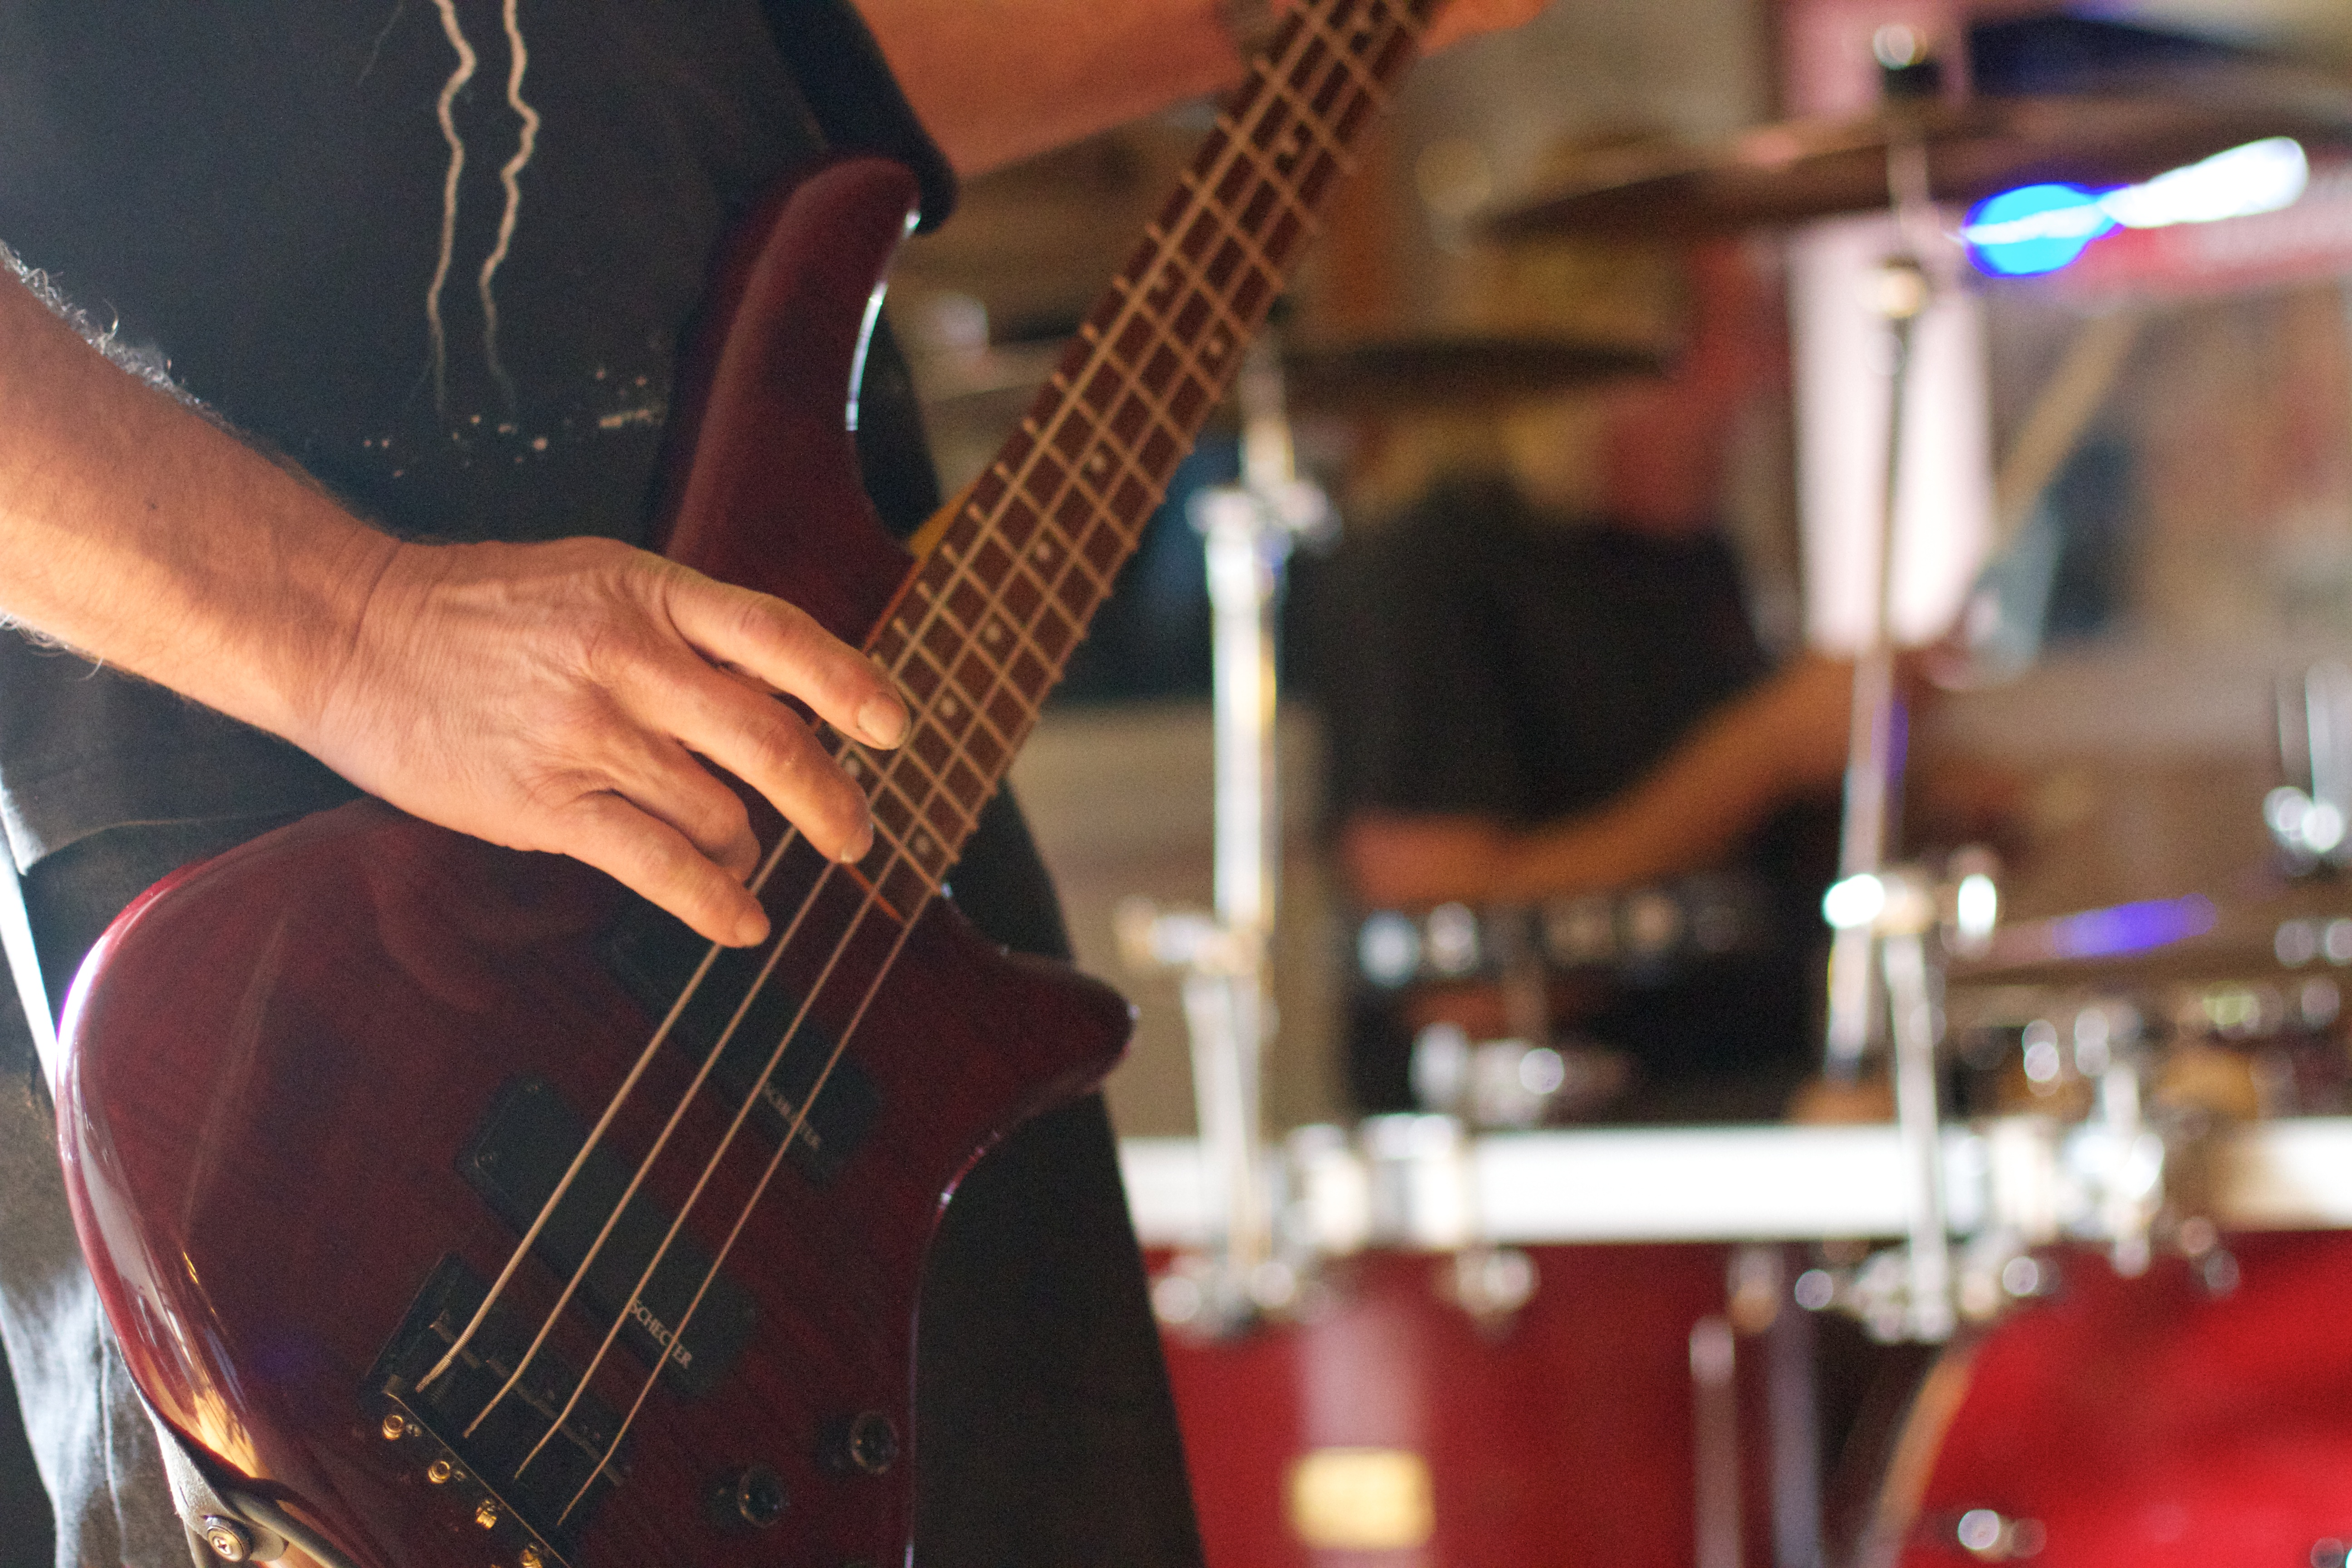
guitar, slide guitar, bass guitar, string instrument, guitarist, musician, plucked string instruments, bassist, music, musical instrument, acoustic guitar, drums, double bass